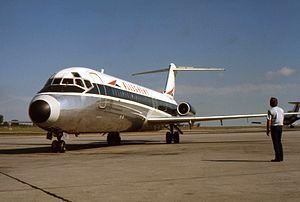
Allegheny Airlines était une compagnie aérienne américaine. En 1979 elle a été rebaptisée USAir.